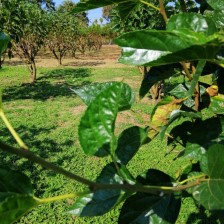
Variety: BlackOodTurkey